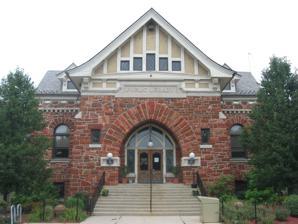
Building: Defiance Public Library
Country: United States of America
Year built: 1904
Carnegie library in Defiance, Ohio, US United States historic place Defiance Public Library U.S. National Register of Historic Places Show map of Ohio Show map of the United States Location 320 Fort St., Defiance, Ohio Coordinates 41°17′16″N 84°21′31″W / 41.28778°N 84.35861°W / 41.28778; -84.35861 Area less than one acre Built 1904 Architect J.F. Wing , M.S. Mahurin Architectural style Tudor Revival , Tudor Gothic NRHP reference No. 85003446 Added to NRHP October 31, 1985 The Defiance Public Library is a historic Carnegie library located in Defiance, Ohio .  It was built in 1904 with funds from Andrew Carnegie and was designed by architects Wing & Mahurin . The Tudor Revival -style building includes stained glass, a red sandstone façade, and picture windows overlooking the junction the Maumee and Auglaize Rivers and of the Defiance Fort Grounds.  The building was listed on the National Register of Historic Places in 1985. History The notion of a library like service was first devised by a formation of twenty-five men in 1867, determined to better the intellectual prosperity of the residents in Defiance, Ohio. While these men worked towards furthering the education of the city, official library services were not performed until the 1870s. In the year 1873, these men established what was known as the Defiance Library Association (DLA), which would begin the first ever official library services for the city of Defiance. This association would spend the next few decades providing an assortment of library services, for a summable fee, despite not possessing any sort of solid location for their collection. From this point forward, library services would be provided in a number of various local buildings and businesses for the next thirty years. With a distinct lack of security for the library’s collection, the members of the DLA wrote to the Carnegie Foundation in order to procure the funds to establish a permanent location. In 1904, the DLA was gifted the sum of $22,000 towards the building of the public library’s first permanent residence on the Fort Defiance grounds. Building began immediately and would finish, open for public use on July 4, 1905. References